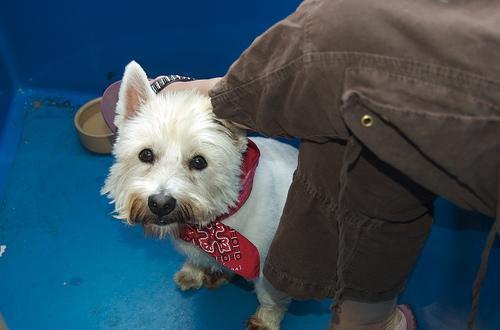
Norfolk_terrier